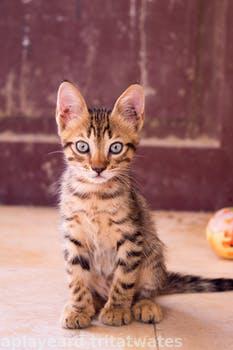
Label: Watermark